Collision of MSC Prestige and MV Samco Europe

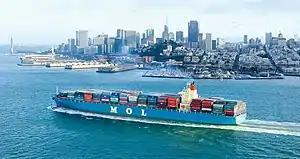
The "MSC Prestige" in the San Francisco Bay area in 2006

On 7 December 2007, the container ship "MSC Prestige" (IMO 9321029) collided with a large tanker MV "Samco Europe", off the Red Sea traffic separation scheme of Bab-el-Mandeb. Both vessels suffered severe damage at their bows and had to undergo major repairs. The collision caused more than $50 million in damage.